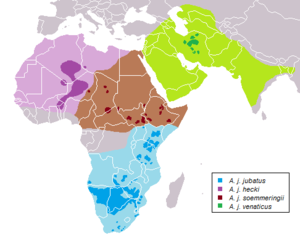
Le Guépard d'Afrique du Nord-Ouest, également connu sous le nom de « guépard du Sahara » ou « guépard saharien », est un sous-espèce de guépard originaire du désert du Sahara et du Sahel. Il est répertorié comme étant en danger critique d'extinction sur la liste rouge de l'UICN. En 2008, on estimait que la population comptait moins de 500 individus matures.